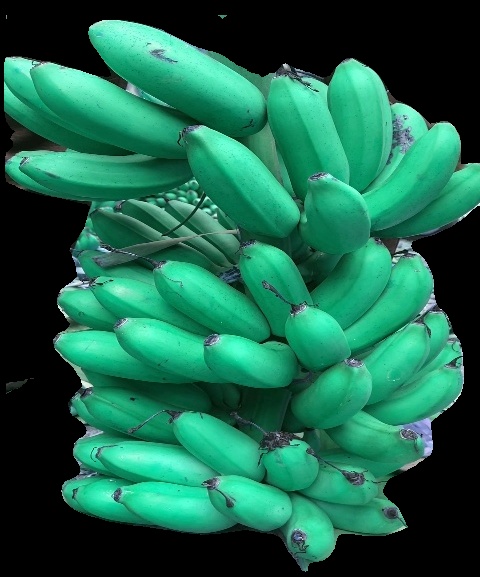
Variety: rasbale
Grade: grade1